Barbital

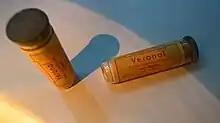
Veronal from Bayer in glass tubes with cork caps - 10 tablets probably produced around 1940

Barbital was marketed in 1904 by Bayer as "Veronal," while the soluble salt of barbital was marketed by Schering as "Medinal." It was dispensed for "insomnia induced by nervous excitability." It was provided in either crystal form or in capsules. The therapeutic dose was ten to fifteen grains (0.6–1 grams). 3.5 to 4.4 grams (55 to 68 grains) is considered the lethal dose.